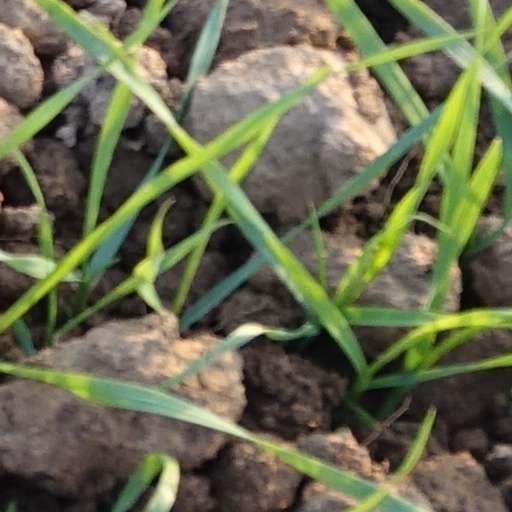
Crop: wheat